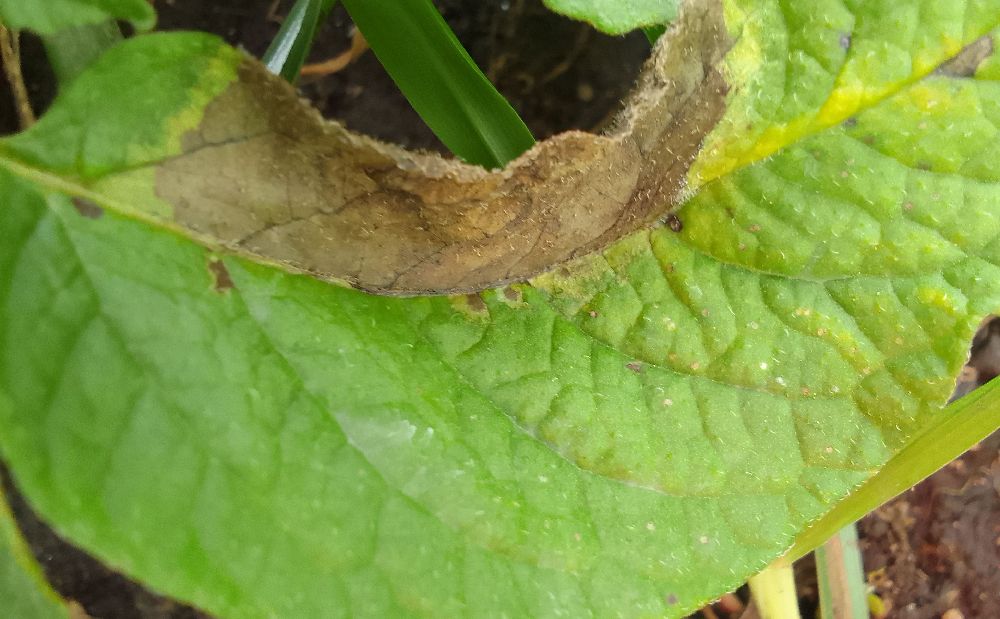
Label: Late blight